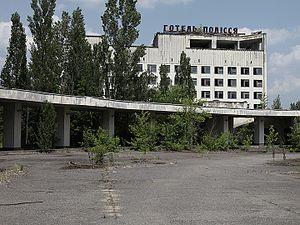
Le Palais de la Culture est un bâtiment abandonné depuis 1986 suite à la Catastrophe nucléaire de Tchernobyl, il est situé dans la ville Ukrainienne de Prypiat.